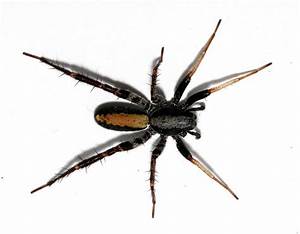
Label: spider